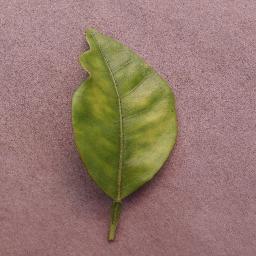
Label: Orange___Haunglongbing_(Citrus_greening)